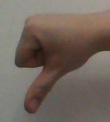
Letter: waw